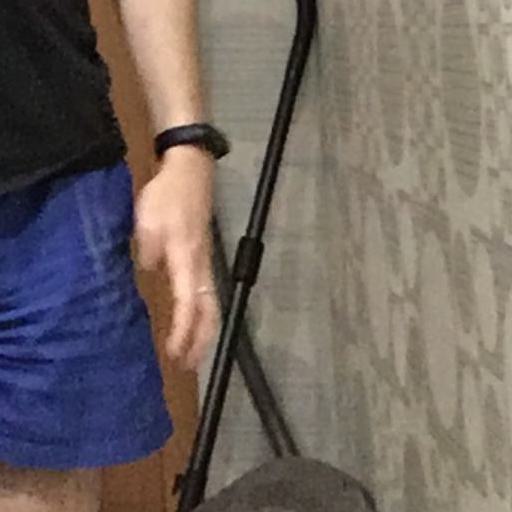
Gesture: no_gesture